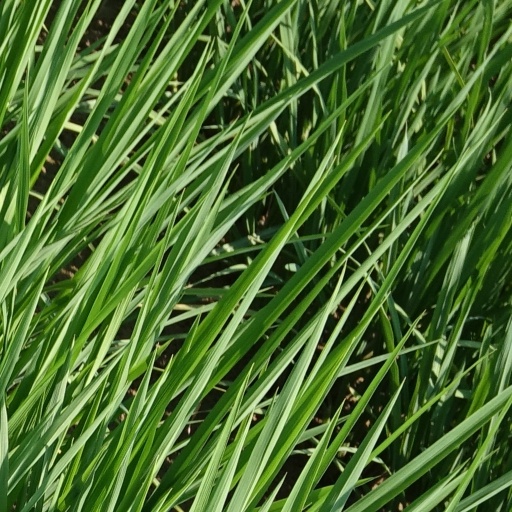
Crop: rice